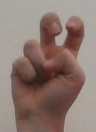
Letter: toot